Quirina Alippi-Fabretti

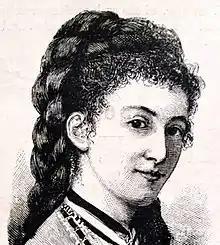
Picture of Quirina Alippi-Fabretti from postage stamp (1882).

She was born in Urbino, the daughter of the jurisconsult Luigi Alippi and mother Elvira Boddi. She studied drawing and painting in Rome with Nicola Ortis and Guglielmo De Sanctis. She followed her father to Perugia in 1874, where he had been transferred to be part of the Court of Appeals. There she continued her study under Francesco Moretti. She married Ferdinando Fabretti in 1877, and resided most of her life in Perugia. She was respected as a copyist, painting a copy of Perugino's " Presepio" for a church in Mount Lebanon, Syria. She painted a "St. Stephen" for the same church.